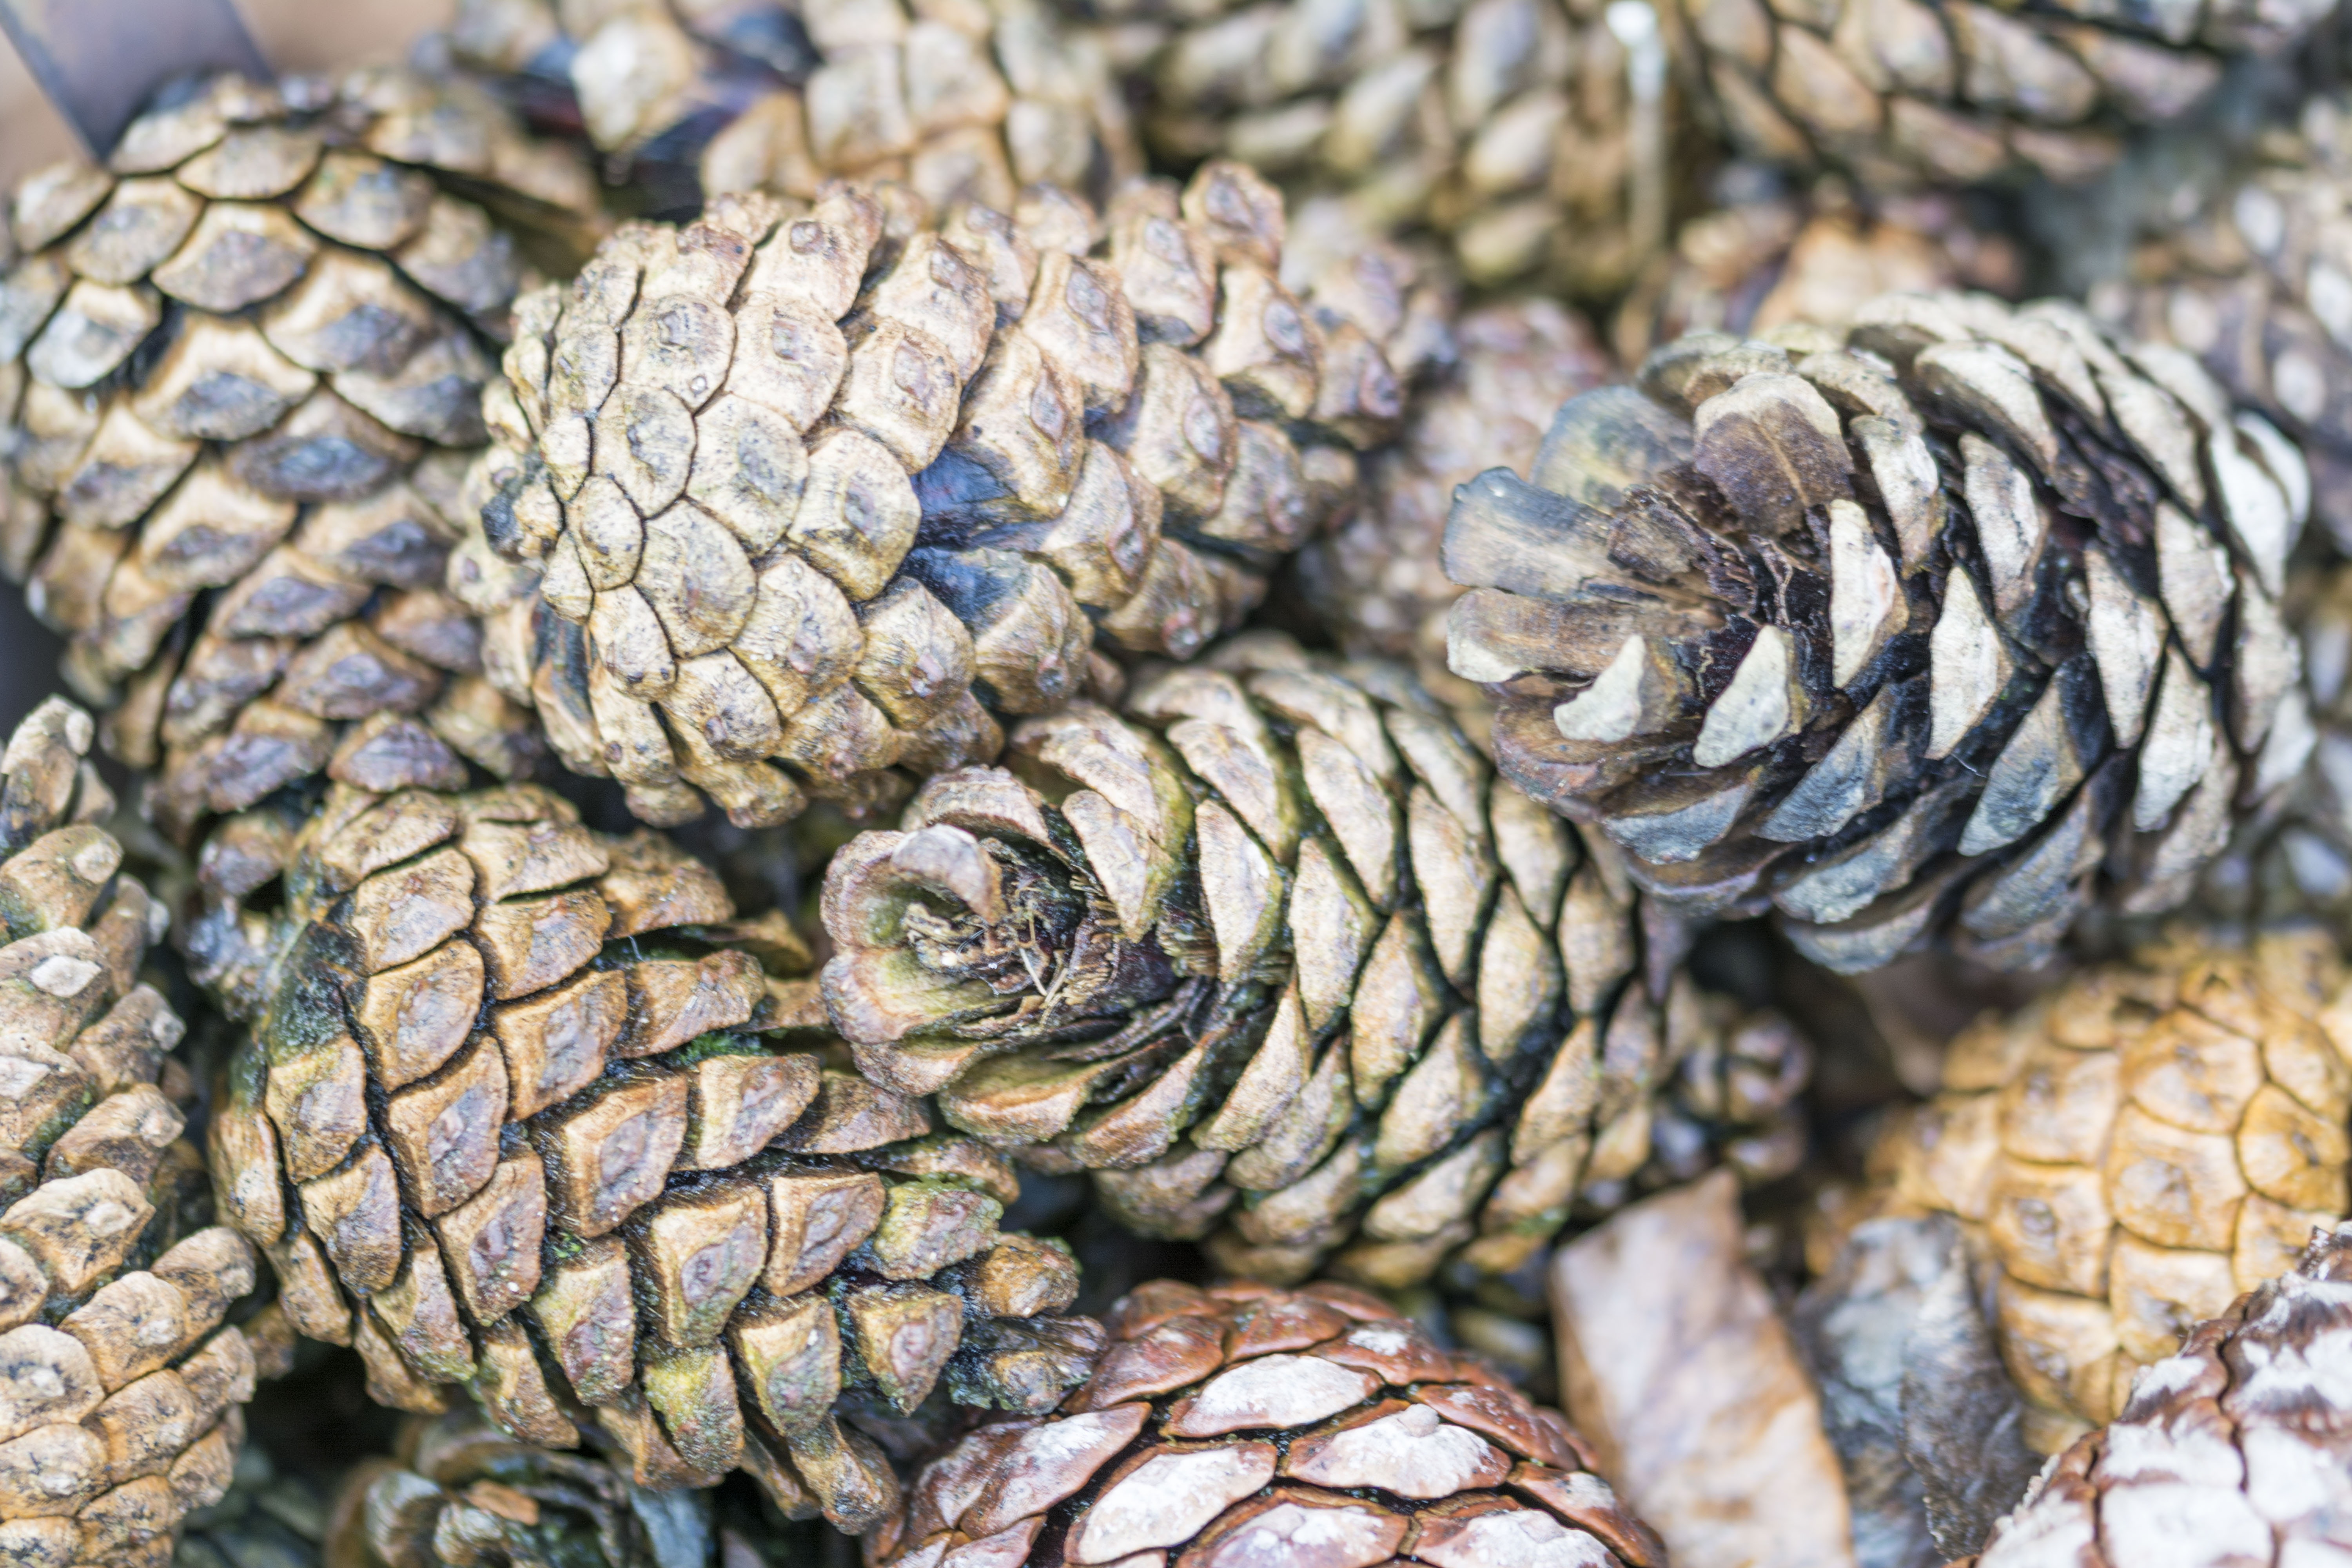
landscape, tree, nature, forest, branch, plant, texture, pine, food, produce, botany, rest, reptile, fauna, conifer, trees, pure, pine cones, woody plant, land plant, conifer cone